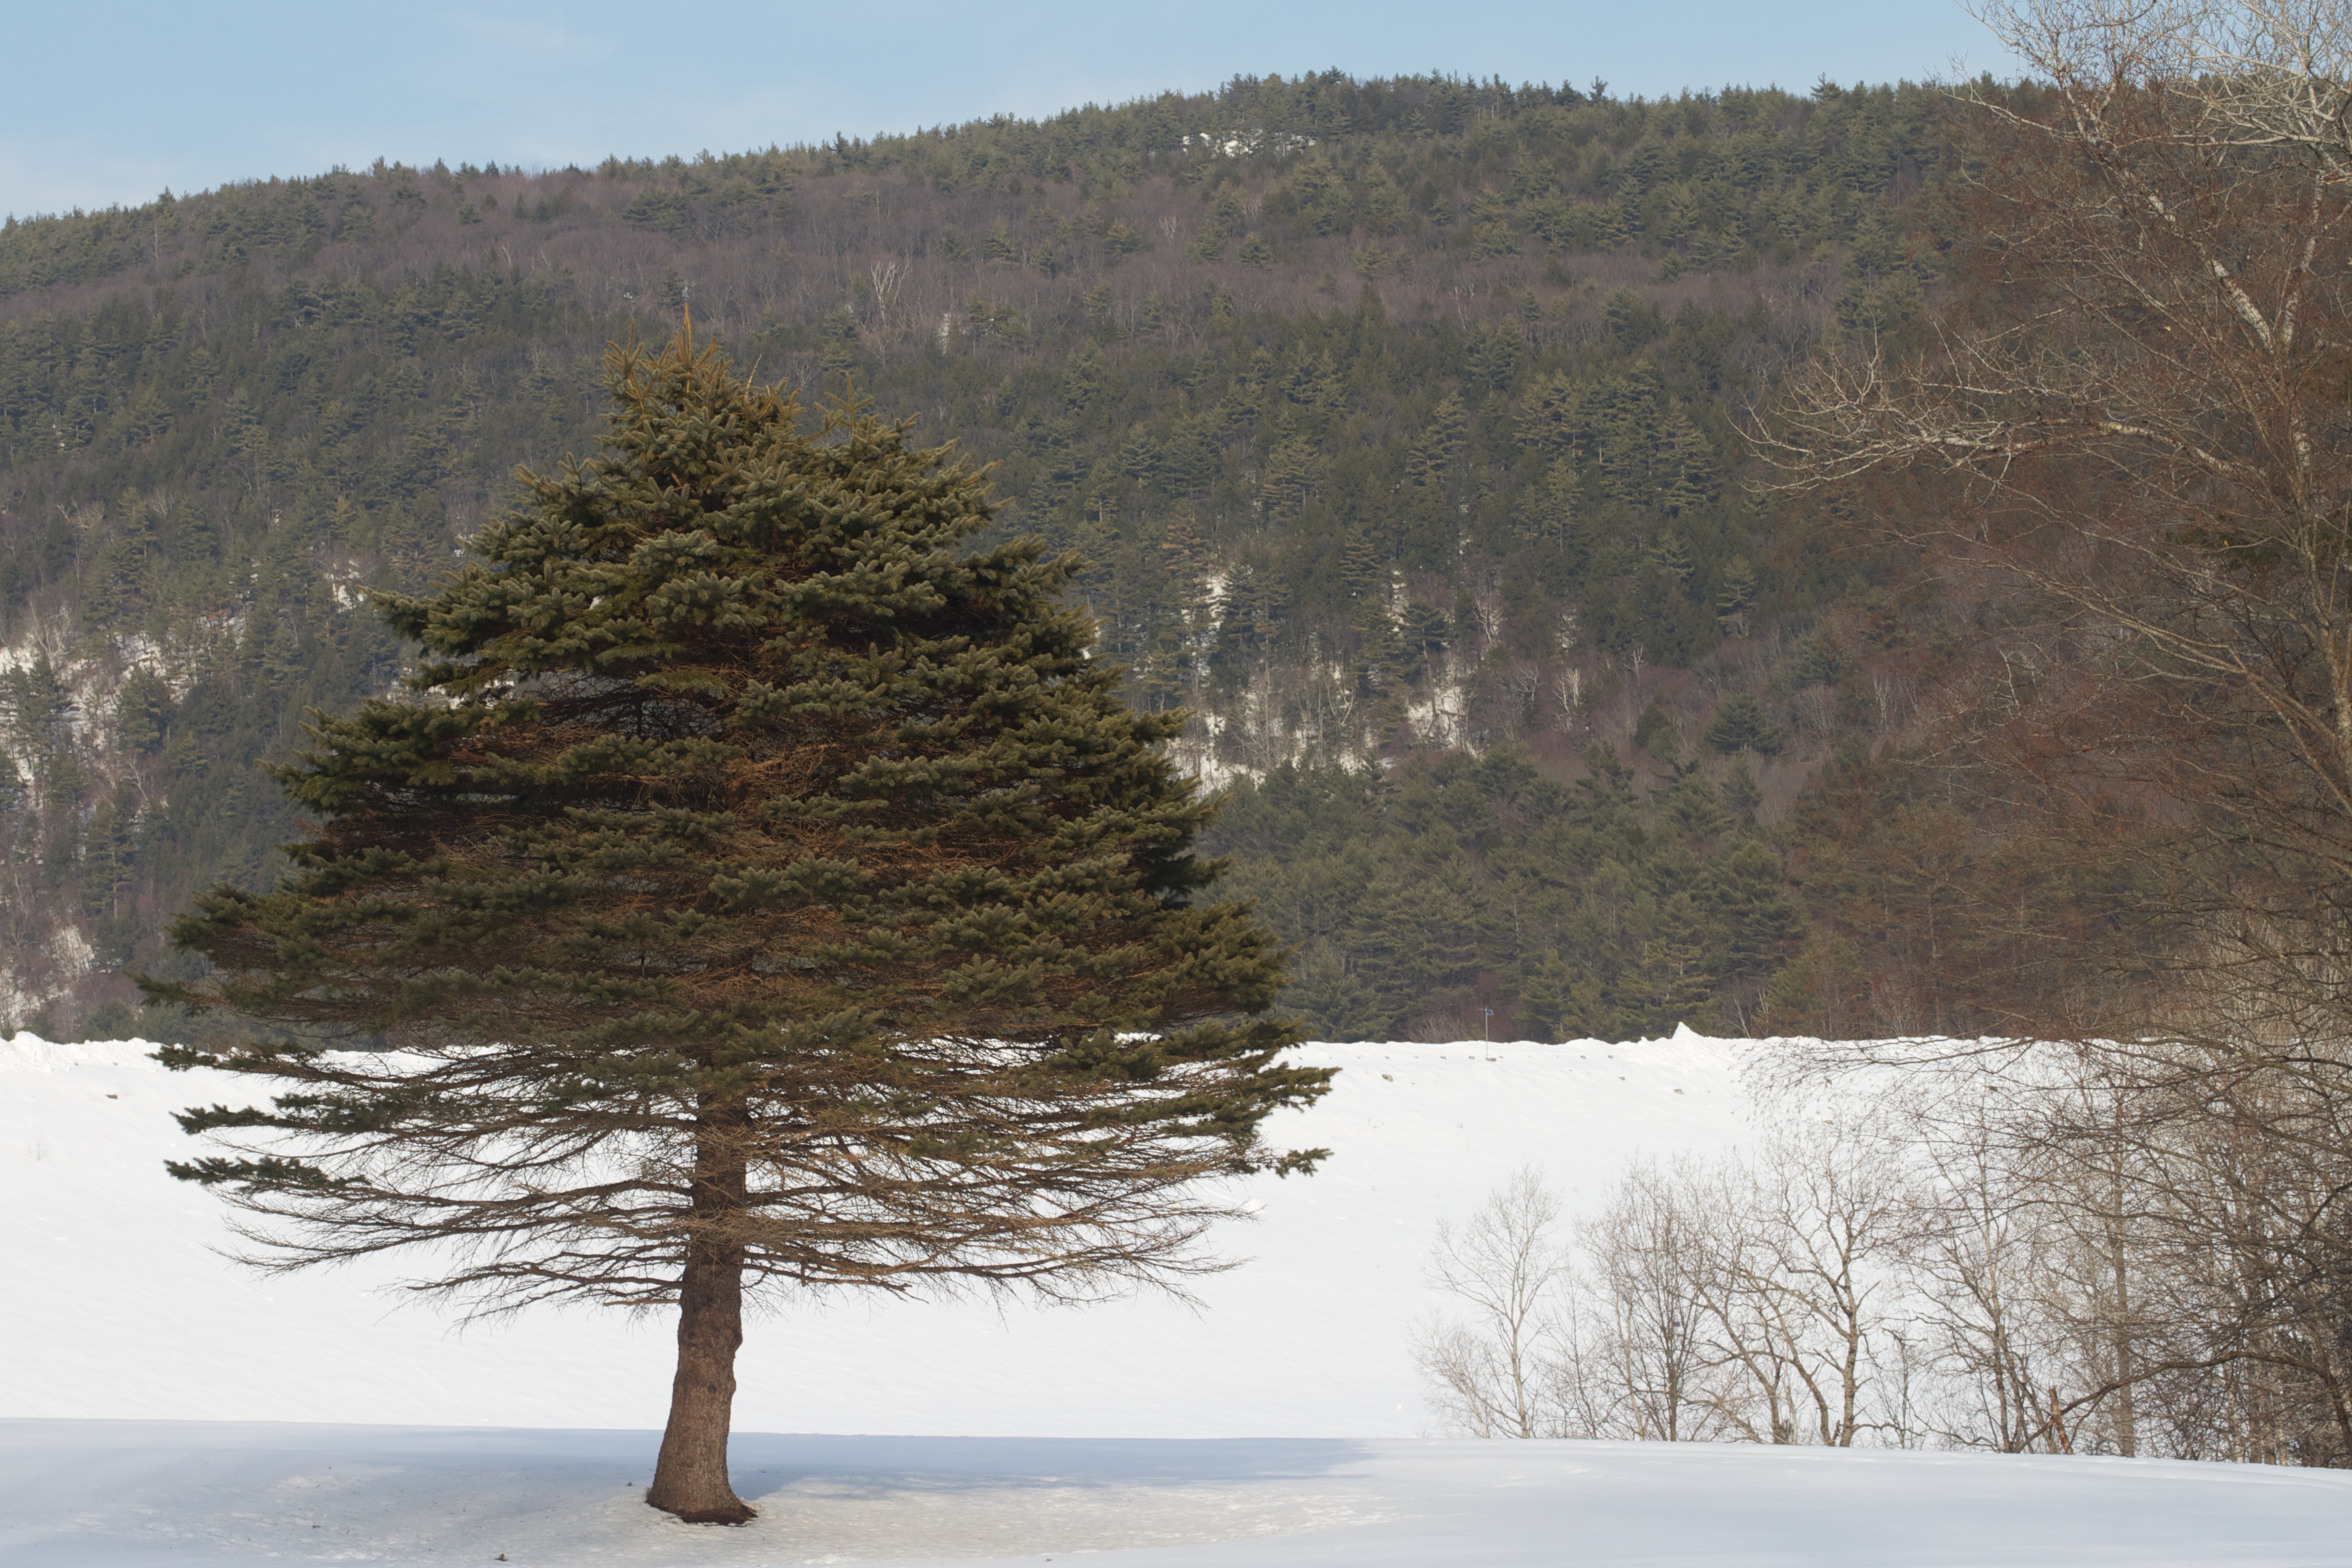
tree, wilderness, mountain, snow, winter, plant, lake, weather, season, spruce, ecosystem, atmospheric phenomenon, woody plant